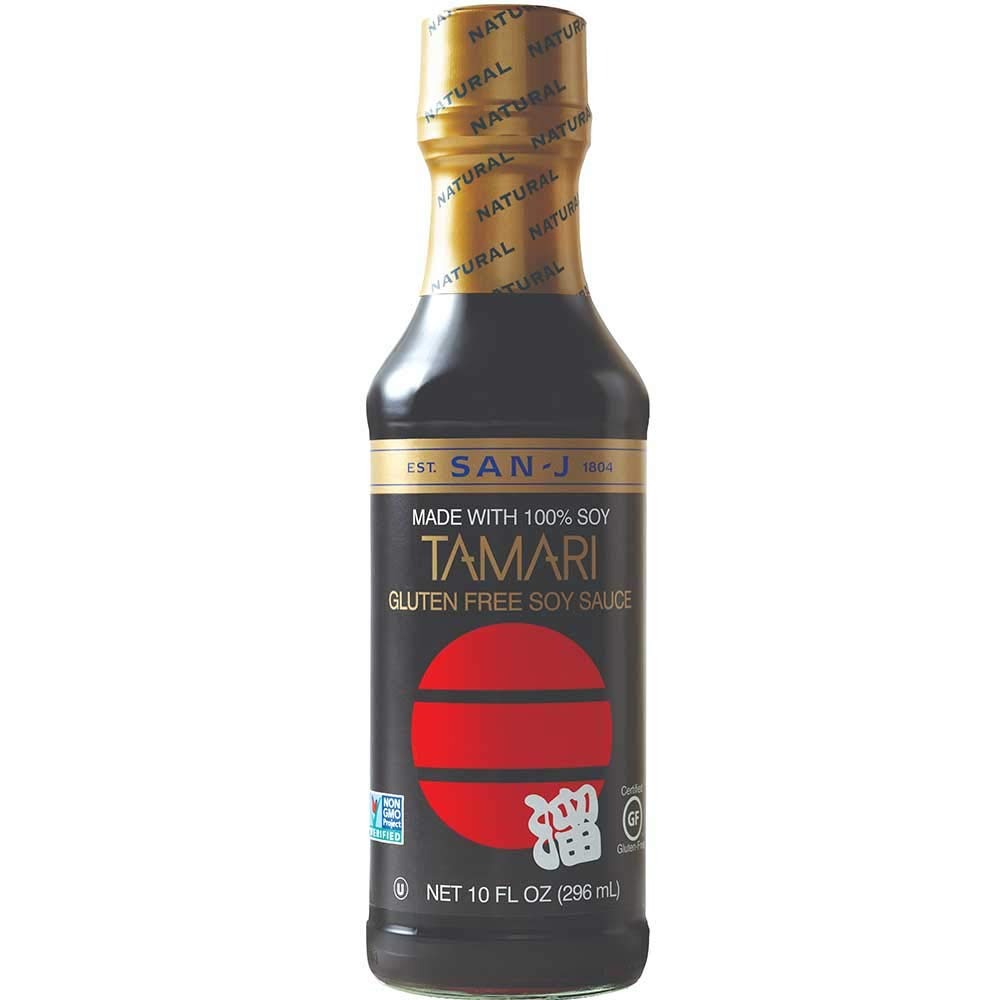
Item Name: San-J Gluten Free Tamari Soy Sauce, 10 Ounce -- 6 per case.
Bullet Point 1: San-J Gluten Free Tamari Soy Sauce, 10 Ounce
Bullet Point 2: It is naturally fermented for up to 6 months using GMO free soybeans. We do not add MSG or artificial preservatives.
Bullet Point 3: Tamari's fermentation process is different than ordinary soy sauce, giving it unique flavor enhancing properties
Bullet Point 4: Reduce sodium levels in your cooking without compromising taste.
Bullet Point 5: Pack of 6, Packaging may vary.
Product Description: San-J Gluten Free Tamari Soy Sauce, 10 Ounce. Pack of 6, Packaging may vary. It is naturally fermented for up to 6 months using GMO free soybeans. We do not add MSG or artificial preservatives. Tamari's fermentation process is different than ordinary soy sauce, giving it unique flavor enhancing properties Reduce sodium levels in your cooking without compromising taste. One teaspoon of Tamari contains one-eighth the sodium as one teaspoon of salt.
Value: 60.0
Unit: Fl Oz

Price: 26.825